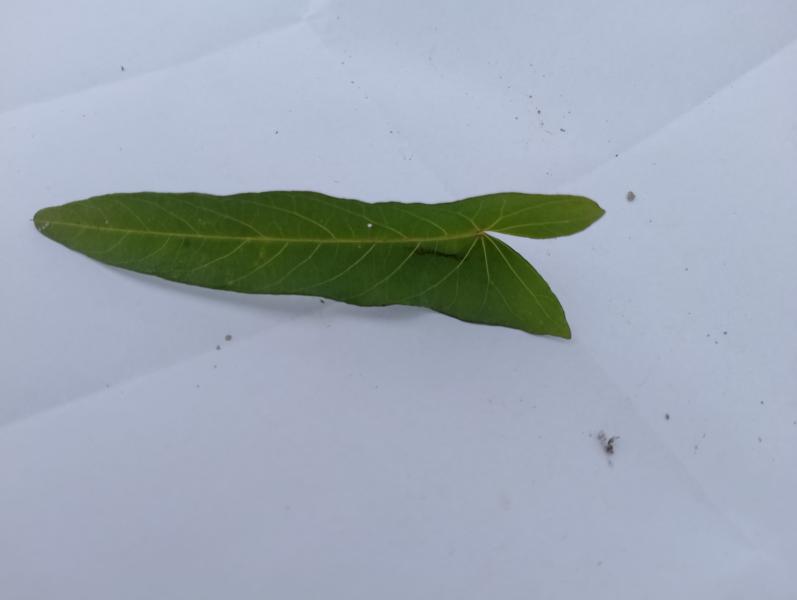
Weed species: Ipomoea aquatic